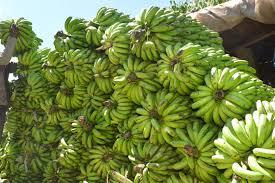
Ndizi hizi zimepangwa kwa laini inayovutia. Ndizi hizi zinaezakuwa zimetokakukatwa kwa shamba kwa wakulima. Alafu wakaitayarisha ama wakaipanga kwa soko ili waweze kuinunua ama.